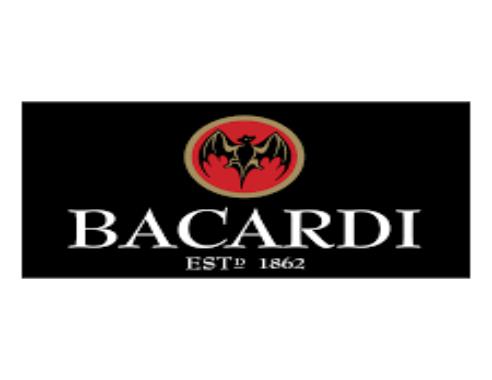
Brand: Bacardi
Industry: Food